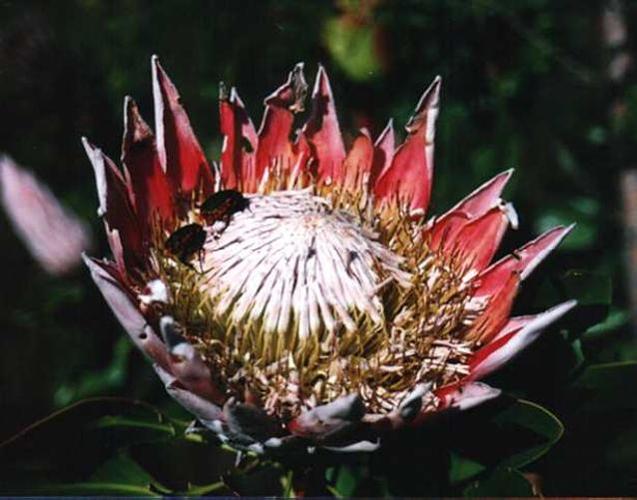
Label: king protea